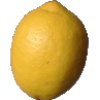
Label: lemon